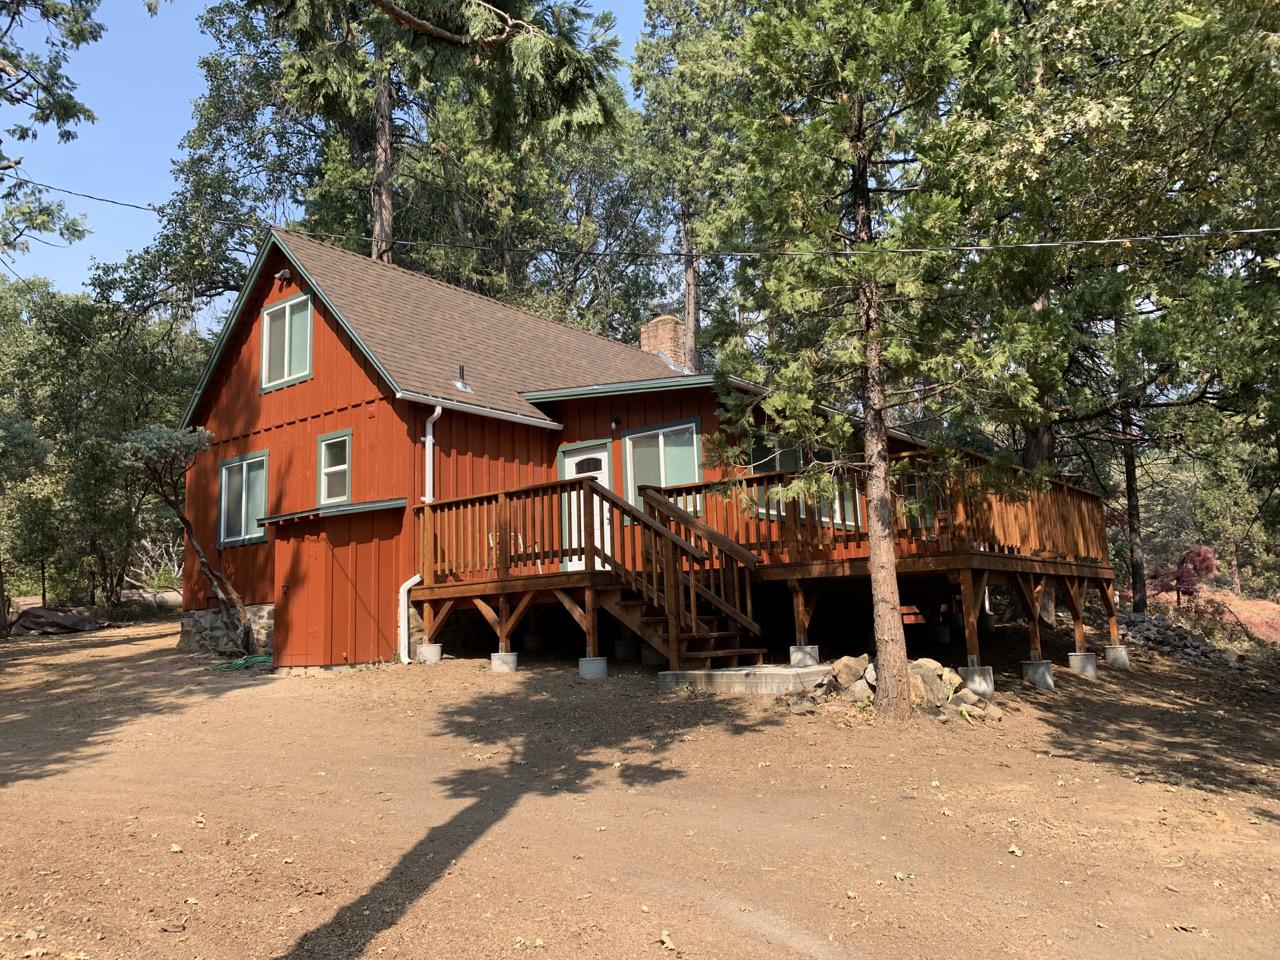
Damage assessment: no_damage